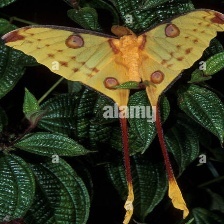
Species: COMET MOTH